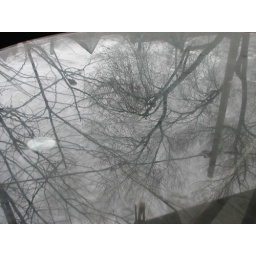
glass patio table in toronto...